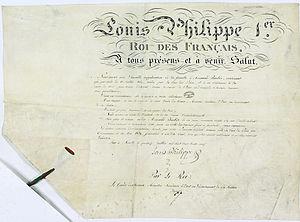
Grâce accordée à Armand Barbès par le roi Louis-Philippe après sa condamnation à mort
Armand Barbès, né le 18 septembre 1809 à Pointe-à-Pitre et mort le 26 juin 1870 à La Haye, est un militant républicain français, opposant à la monarchie de Juillet.
Cette page concerne l'année 1839 du calendrier grégorien.